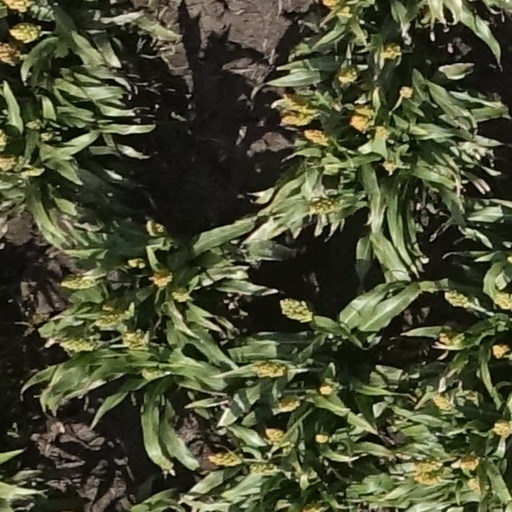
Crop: sorghum